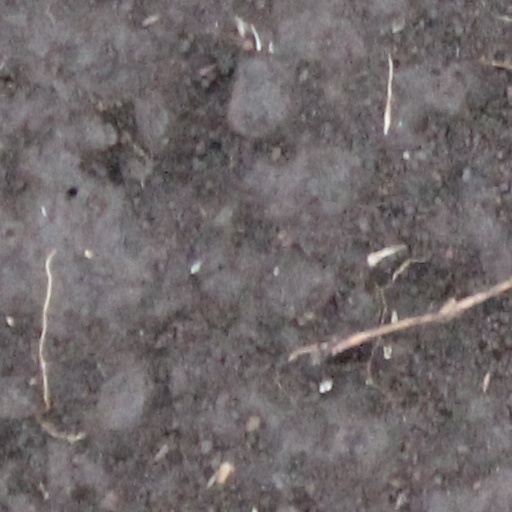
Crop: wheat